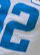
Number: 2